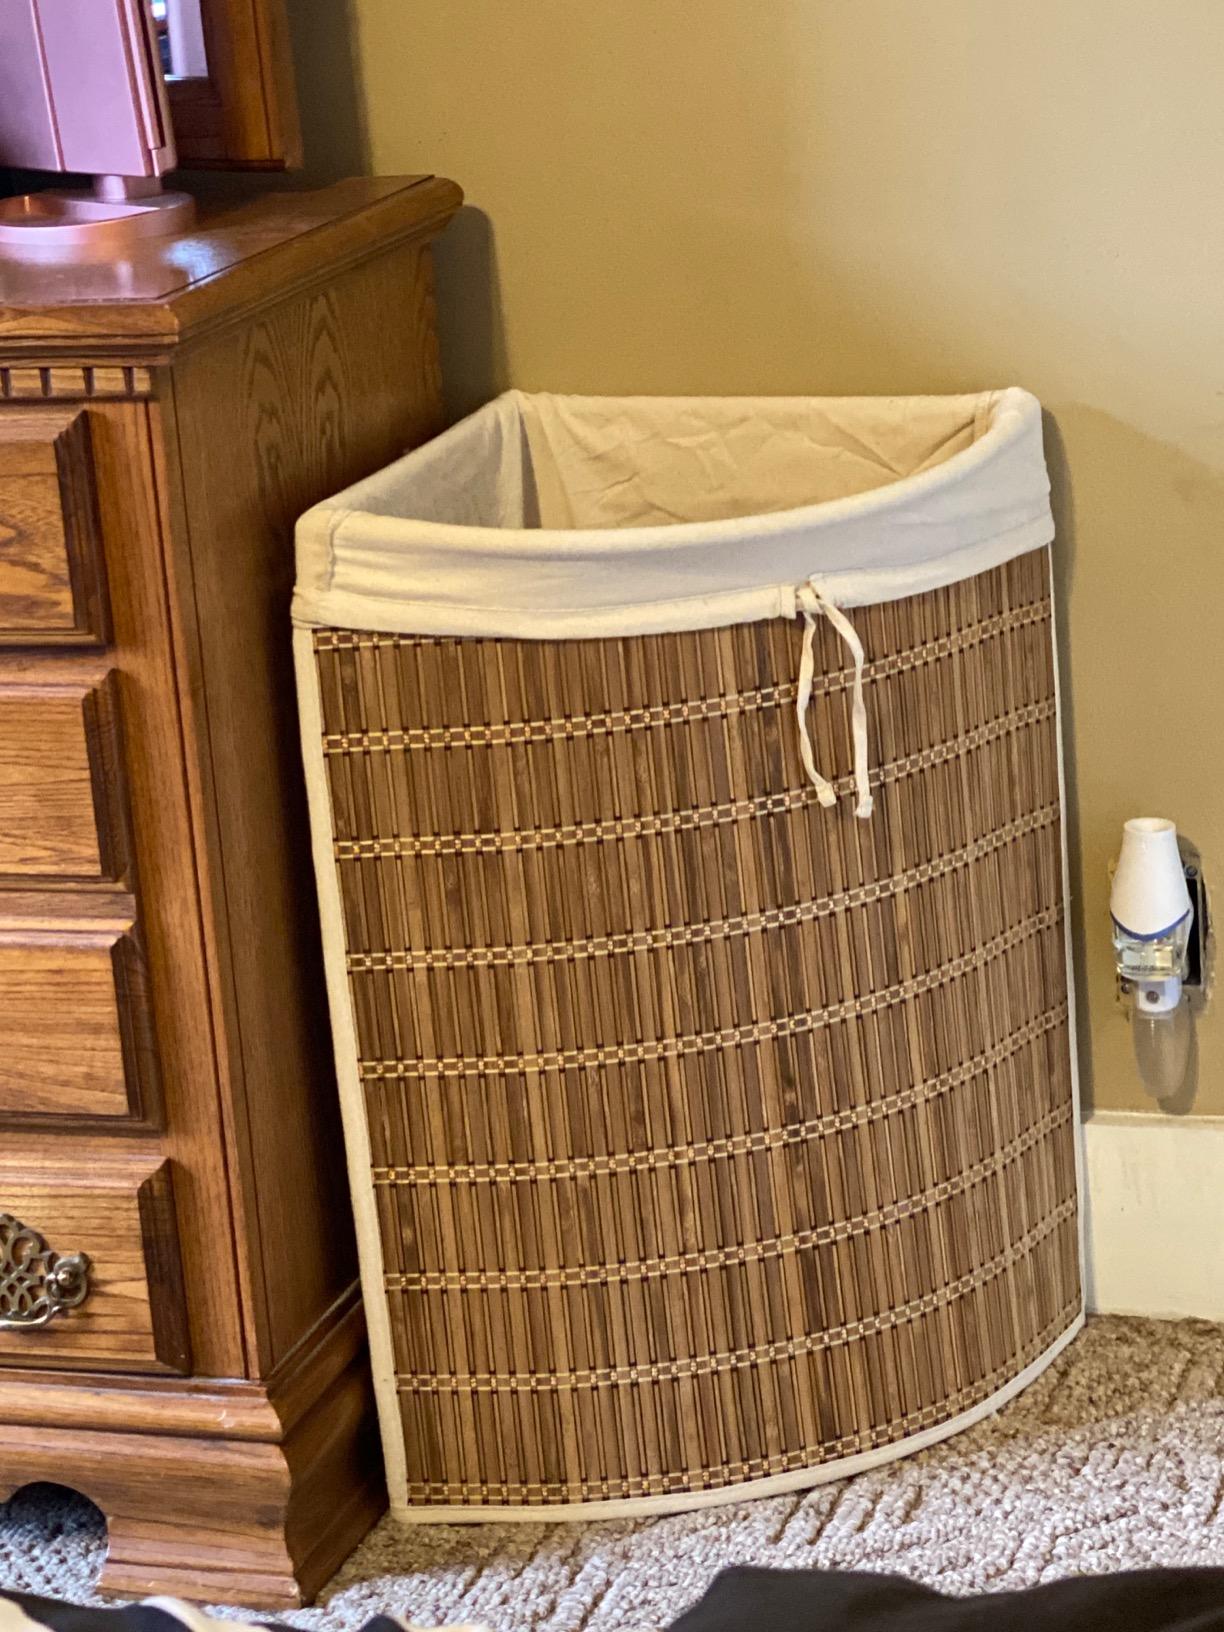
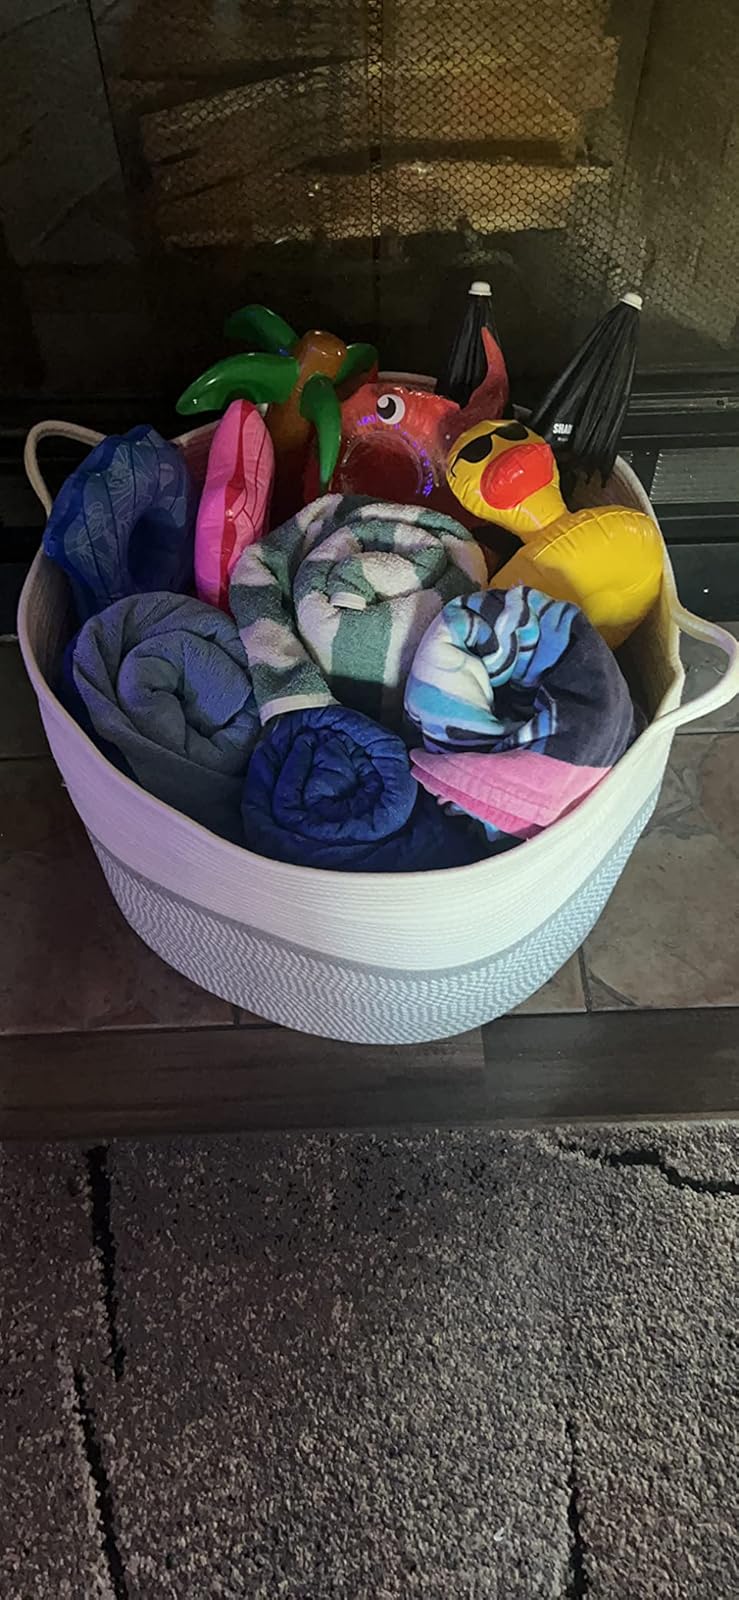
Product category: items_hamper
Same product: no